Little Charmers

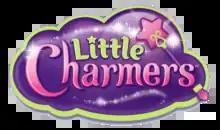

Little Charmers is a Canadian animated television series produced by Nelvana and Spin Master Entertainment with animation provided by Atomic Cartoons for Treehouse TV. The series premiered on Nickelodeon in the United States on January 12, 2015, and ended on April 15, 2017. Treehouse TV announced a week later that it was scheduled in Canada on January 31; however, the second episode debuted six days after this announcement, and six days prior to the scheduled debut. 57 episodes were produced.